Dominic Johnson, Baron Johnson of Lainston

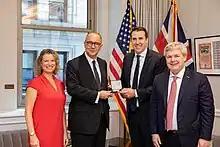
Lord Johnson visiting New York City in July 2023

Johnson has donated more than £250,000 to the Conservative Party, and was its vice-chairman from 2016 to 2019. In the 2017 New Year Honours, Johnson was appointed a Commander of the Order of the British Empire (CBE) "for political service".